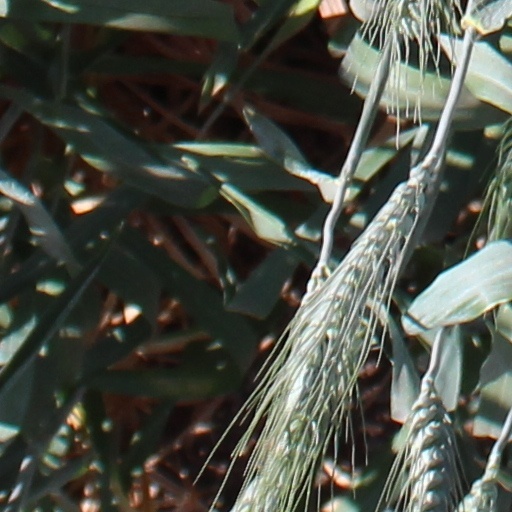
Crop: wheat